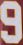
Number: 9